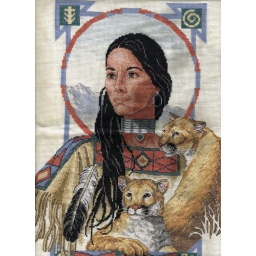
This native american girl &amp;amp; lion cub wall hanging was cross stitched by me